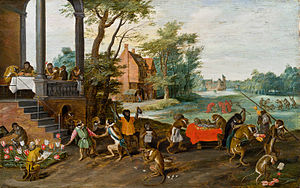
1640'erne
Jan Brueghel den Yngres Allegorie der Tulipomanie fra 1640'erne.
Århundreder: 16. århundrede – 17. århundrede – 18. århundrede